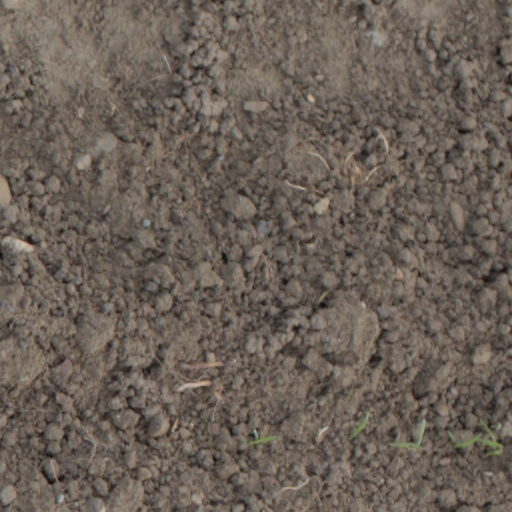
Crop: wheat